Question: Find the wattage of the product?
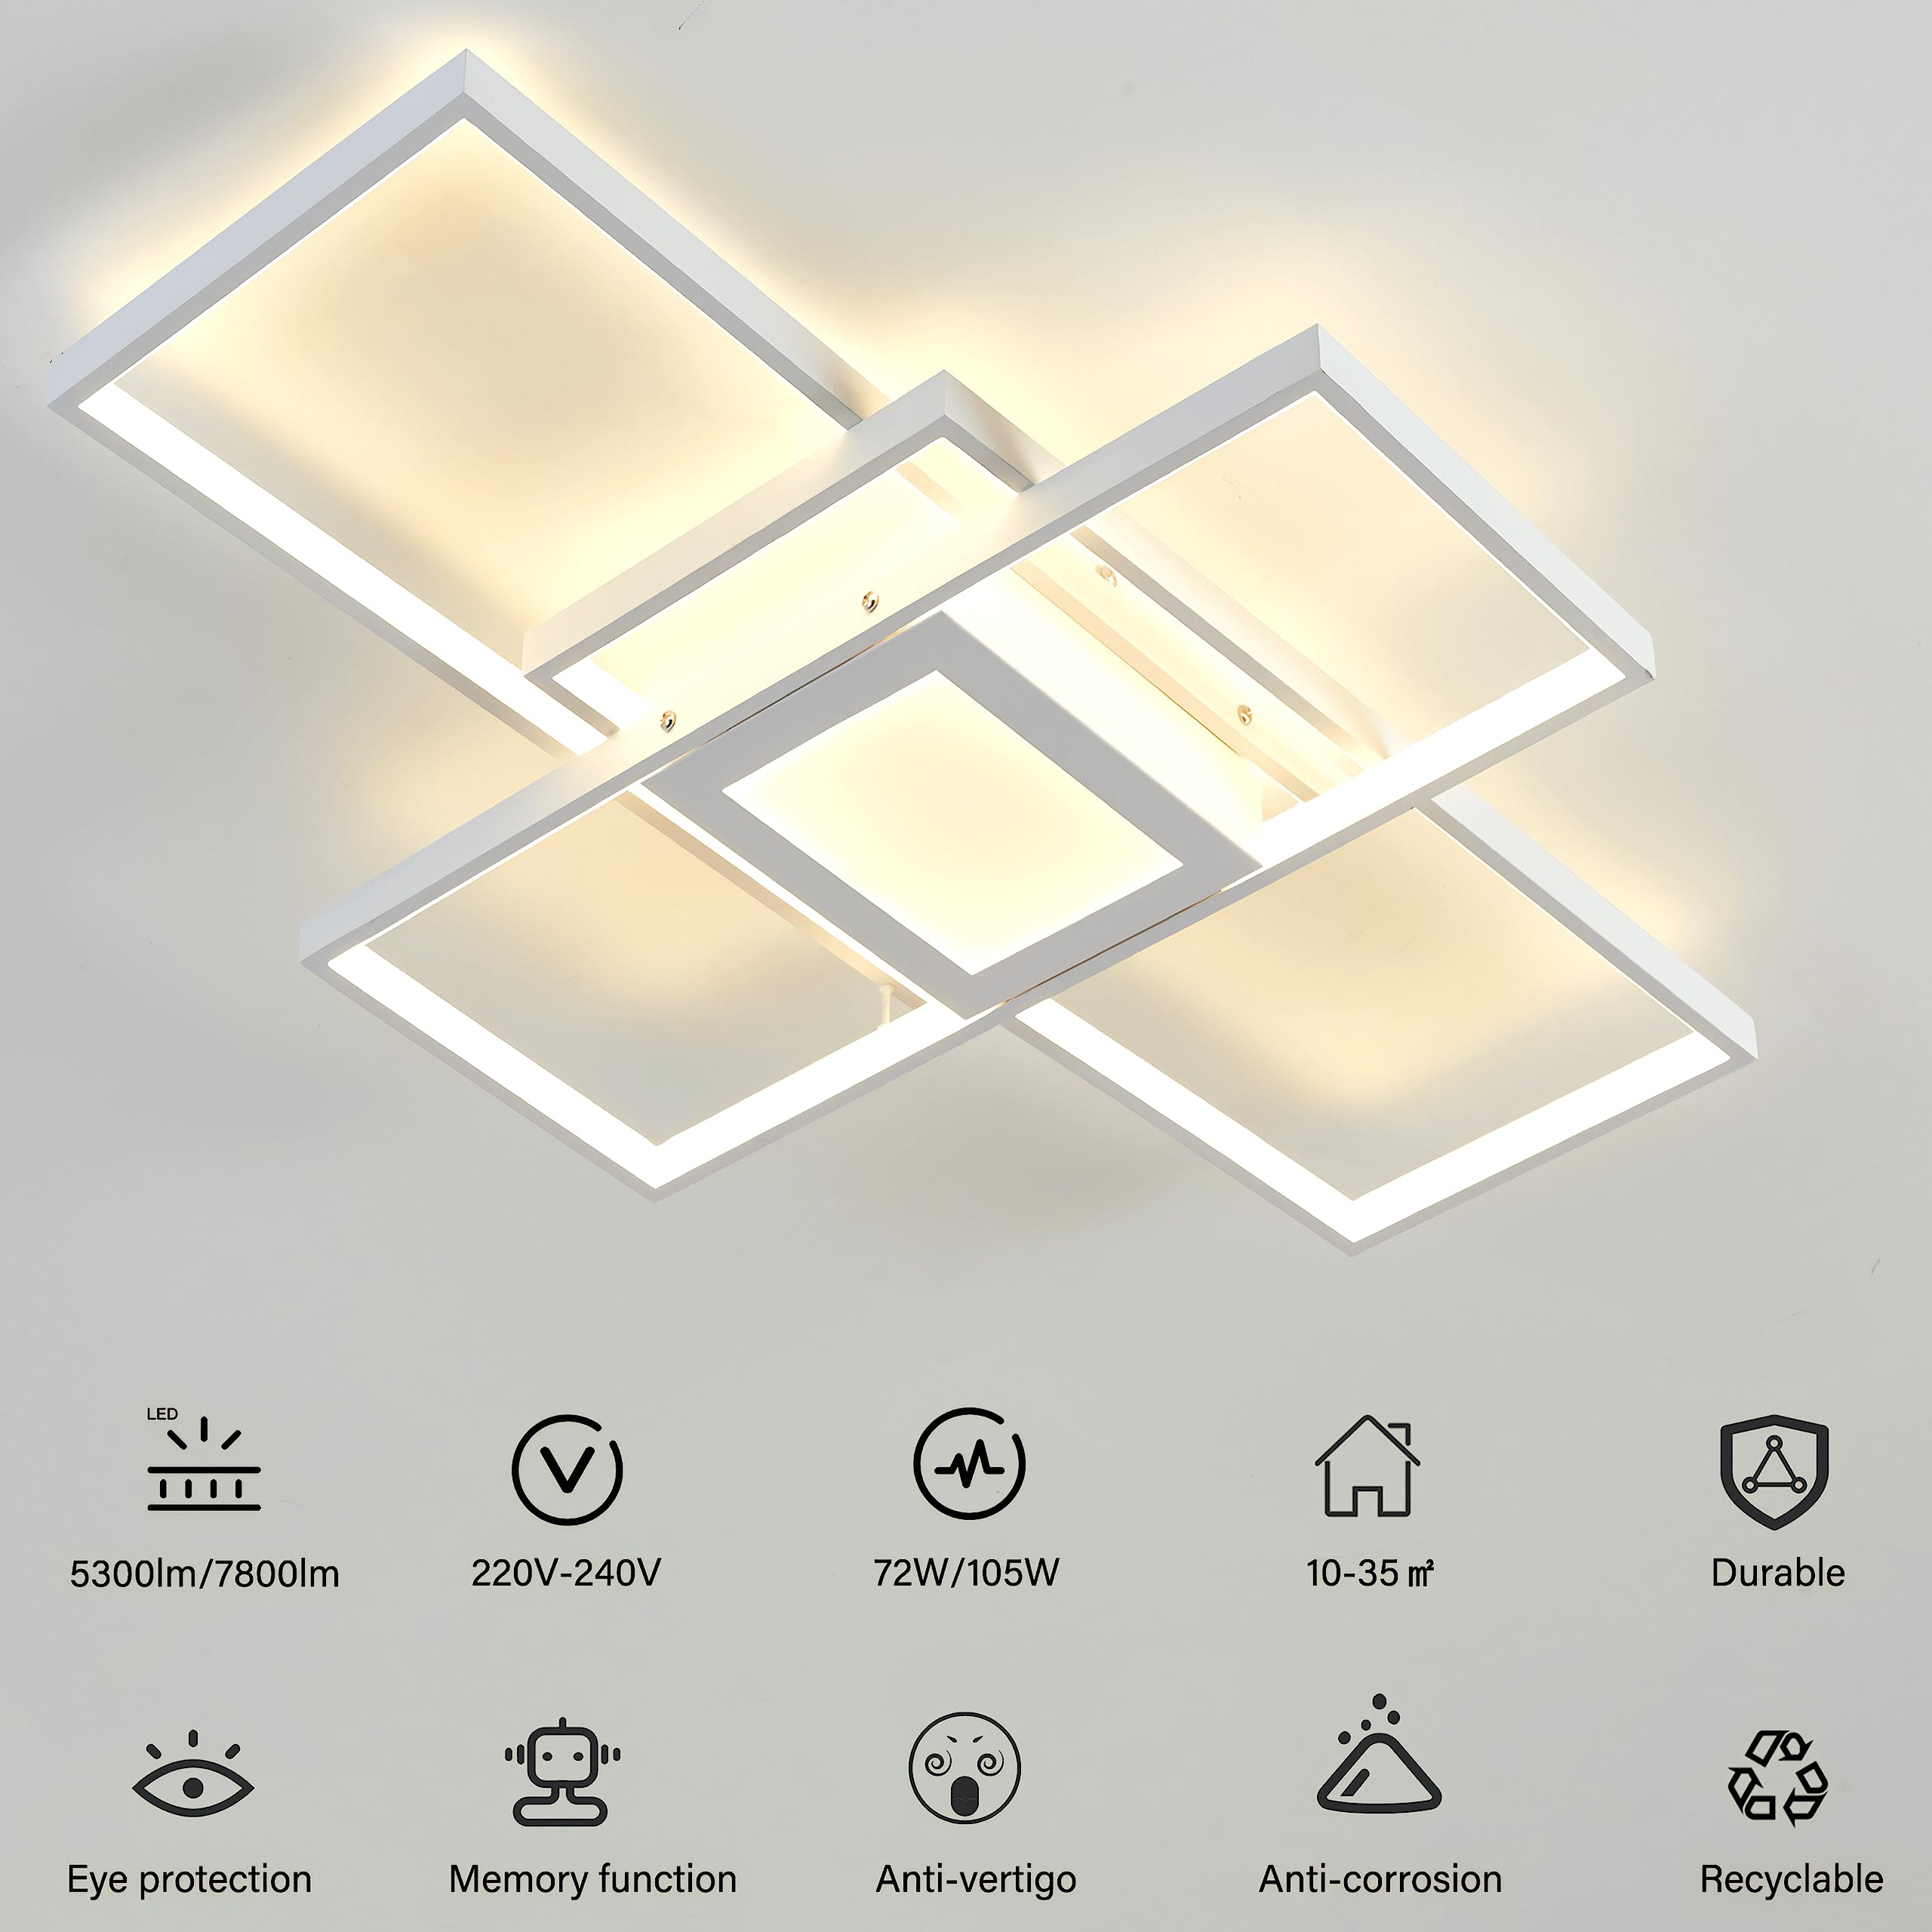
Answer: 105.0 watt